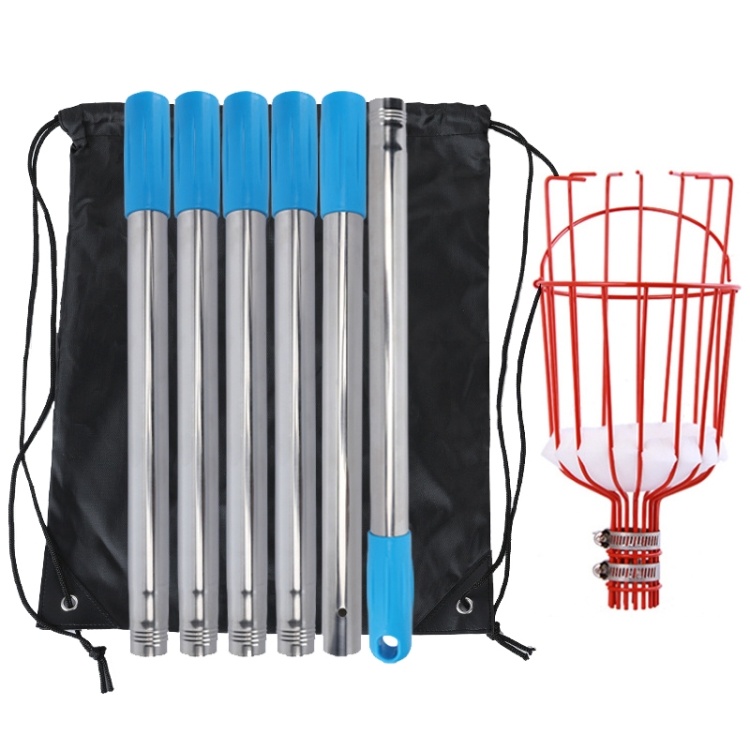
Stainless Steel Aerial Fruit Picker Fruit Picking Tools, Specification: 6 Sections 2.4m
1. Detachable design, easy to store and carry 2. Convenient assembly, easy to use, wide range of applications 3. High-temperature spraying process, rust, wear and corrosion resistance 4. With stainless steel rod, not easy to break, easy to use 5. Large-capacity metal basket, easy to use 6. Metal basket with double throat band design, more firmly connected 7. Material: A3 iron wire, stainless steel 8. Steel pipe: about 3cm thick, wall thickness about 0.45mm 9. Size: about 33.5 x 14.5cm 10. Weight: 4 sections: about 620g, 6 sections: about 926g, 9 sections: about 1385g, 10 sections: about 1538g
Brand: SUNSKY
Category: Home & Garden > Kitchen & Dining > Kitchen Tools & Utensils > Food Crackers > Nutcrackers > Nut Picks